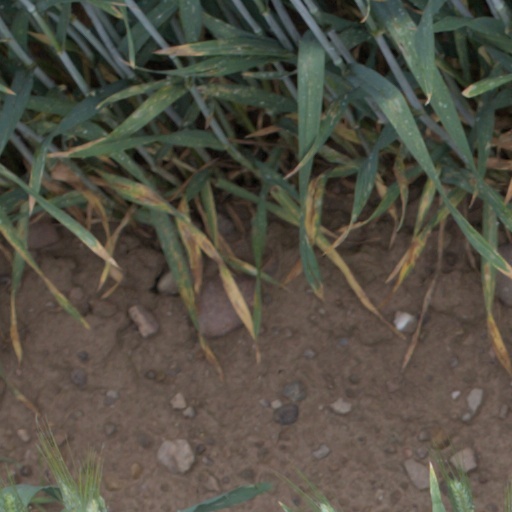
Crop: wheat